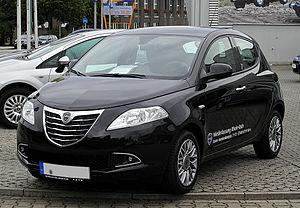
L'Ypsilon est une petite voiture produite par le constructeur automobile italien Lancia depuis 2003. La première génération, à carrosserie 3 portes est assemblée de 2003 à 2011 dans l'usine sicilienne de Termini Imerese. La deuxième génération, désormais à 5 portes, est présentée en mars 2011. Elle est vendue sous la marque Chrysler Ypsilon au Royaume-Uni, en Irlande et au Japon. Elle n'est plus vendue qu'en Italie depuis 2017.
Une citadine polyvalente, est une automobile du segment B, légèrement plus grande et plus puissante qu'une petite citadine mais plus petite qu'une berline compacte. Ces voitures offrent généralement un niveau de confort satisfaisant pour les trajets routiers tout en restant bien adaptées à la circulation urbaine. Cette catégorie est apparue dans les années 1970 avec des modèles d'une longueur de l'ordre de 3,50 m. Aujourd'hui, leur longueur est plutôt de l'ordre de 3,90 m en versions 2 volumes. Le terme de polyvalente est justifié par l'accroissement de la taille moyenne de ce type de véhicule, se rapprochant des compactes. En Amérique du Nord, on parle de sous-compacte. Ces modèles sont les plus populaires dans de nombreux pays d'Europe, France et Italie en tête mais pas en Allemagne ou en Espagne où les compactes sont davantage représentées. Elles ont toutes 5 places.